Basics (Star Trek: Voyager)

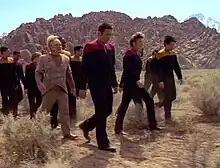
The Voyager crew abandoned on the planet.

"Basics" comprises the 42nd and 43rd episodes of the science fiction television "", the cliffhanger between the and the .